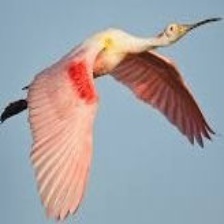
Species: ROSEATE SPOONBILL
Scientific name: PLATALEA AJAJA
ImageNet parent category: spoonbill